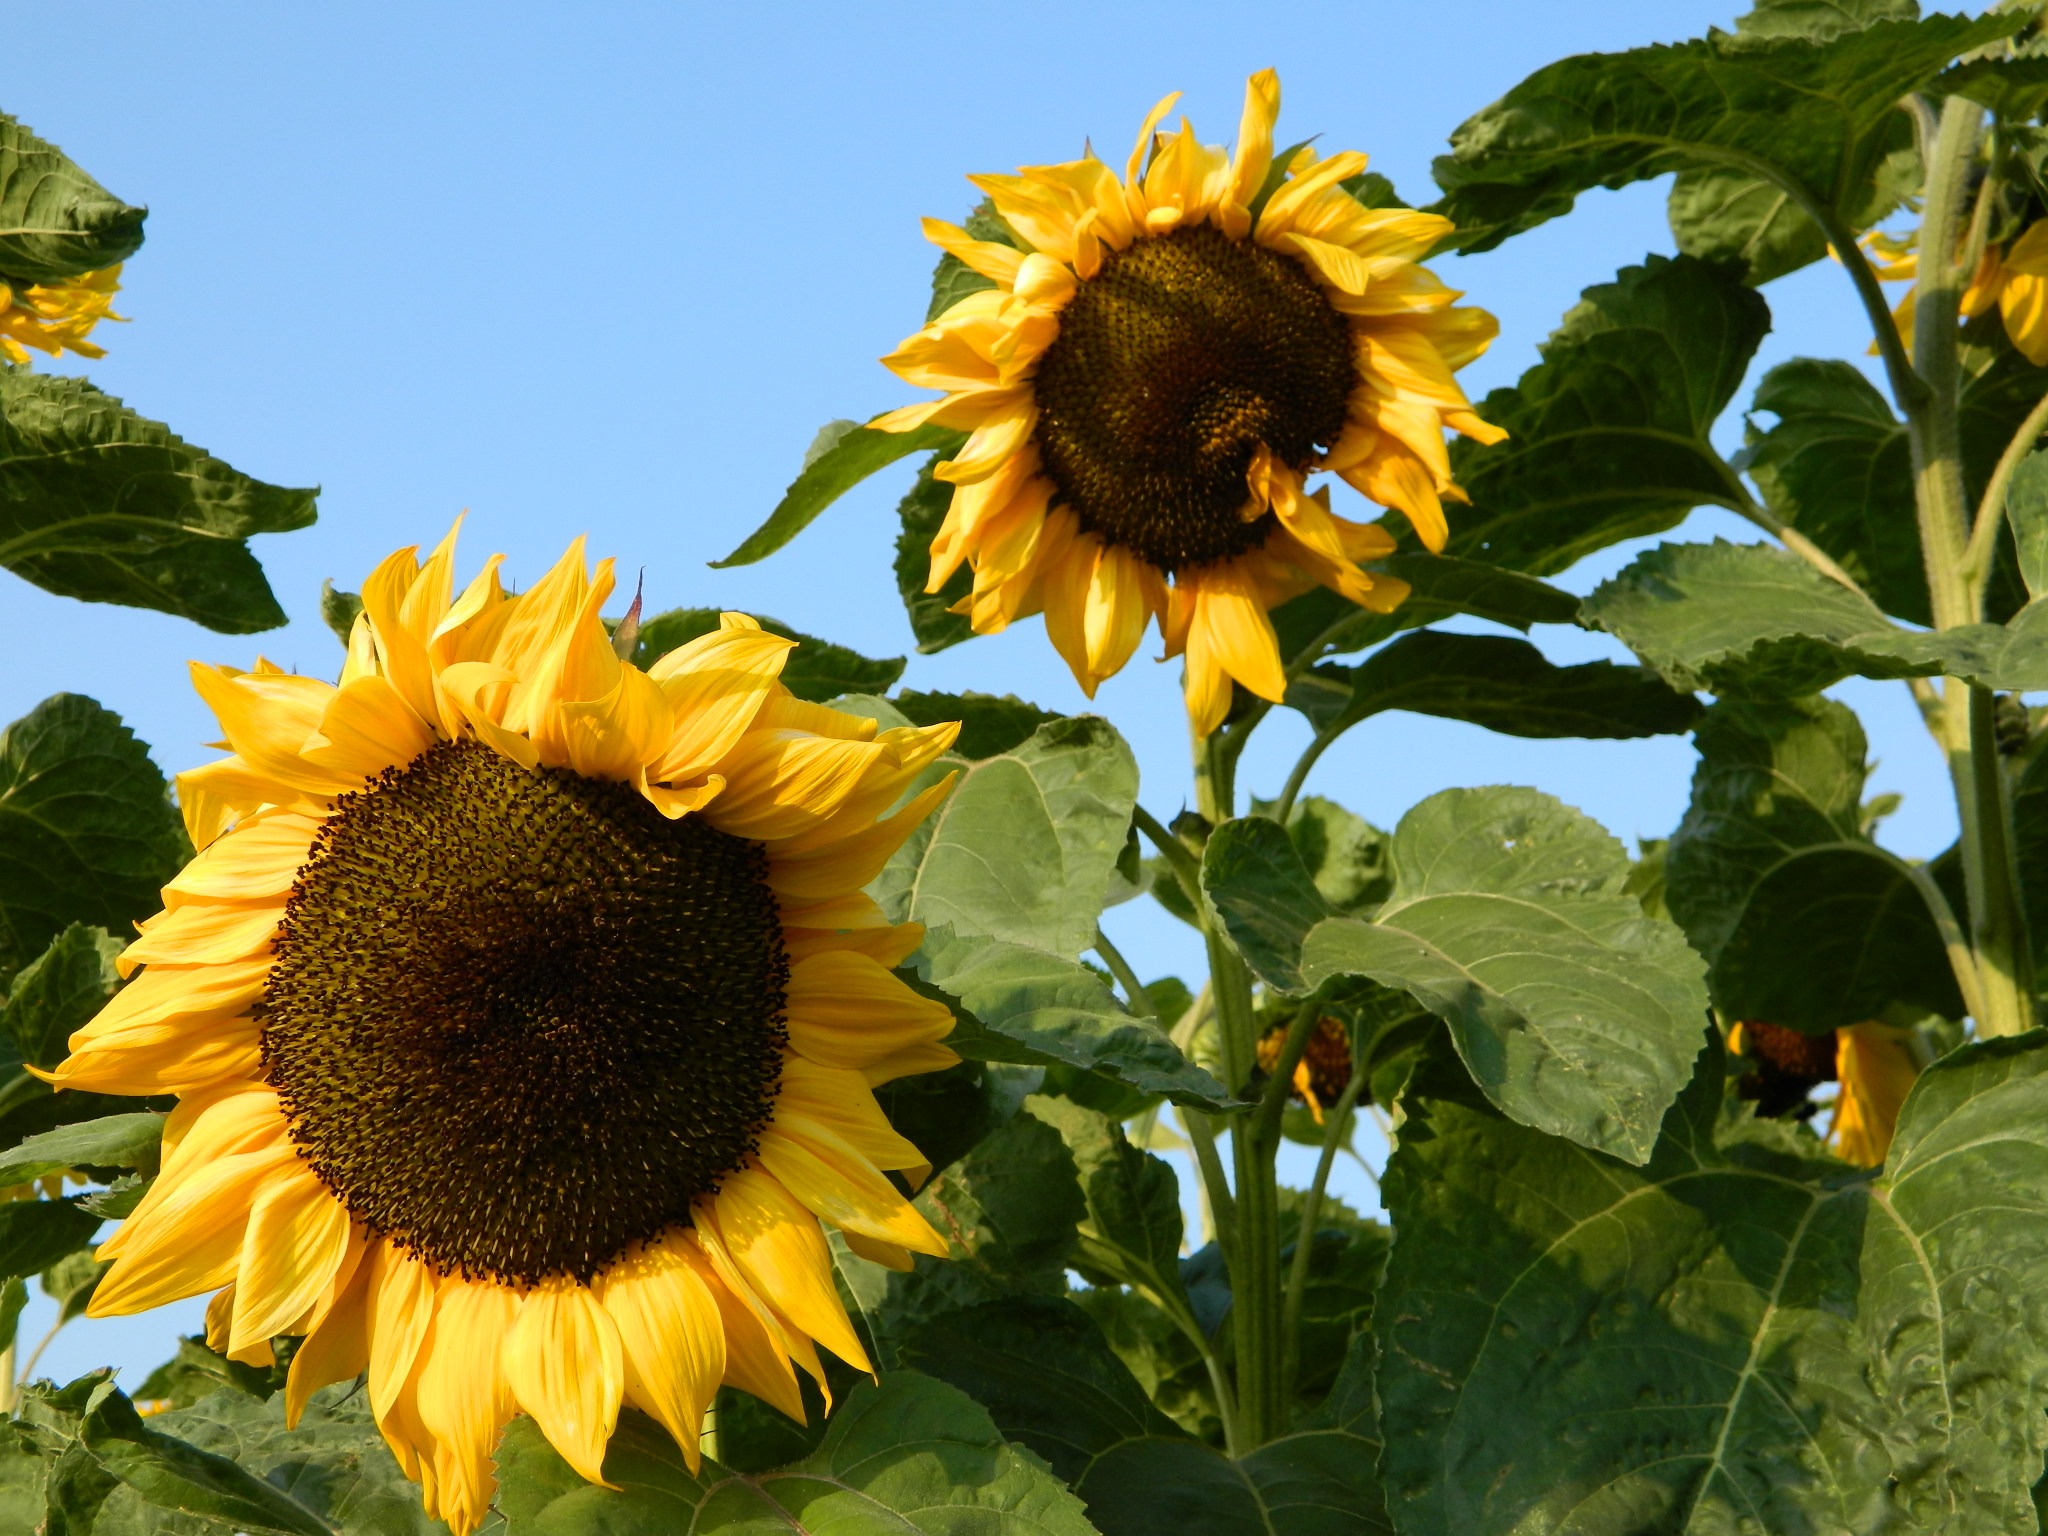
nature, blossom, plant, sun, field, flower, bloom, summer, produce, botany, yellow, flora, sunflower, sun flower, vegetarian food, flowering plant, daisy family, asterales, sunflower seed, land plant